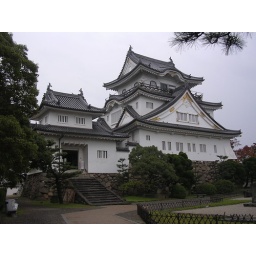
Castle tower in Kishiwada castle